Mills Tower Historic District

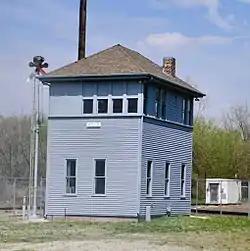
Mills Tower (c. 1909)

The Mills Tower Historic District is a nationally recognized historic district located in Iowa Falls, Iowa, United States. It was listed on the National Register of Historic Places in 1990. At the time of its nomination the district consisted of six resources, including two contributing buildings, and four non-contributing buildings. All of the buildings are associated with the Illinois Central Railroad (IC). The Dubuque & Sioux City Railroad, an affiliate of the IC, laid the first rail track to Iowa Falls in 1866. The following year the Iowa Falls & Sioux City Railroad, another IC affiliate, continued construction of the line to the west, and it reached Sioux City by 1870. The Burlington, Cedar Rapids and Northern Railway (BCR&N) by way of its affiliate the Cedar Rapids, Iowa Falls & North Western, entered Iowa Falls in 1880. Two years later it was expanded to the north and intersected with the IC main line, which required a controlled crossing. Little is known about this first crossing and what it contained.